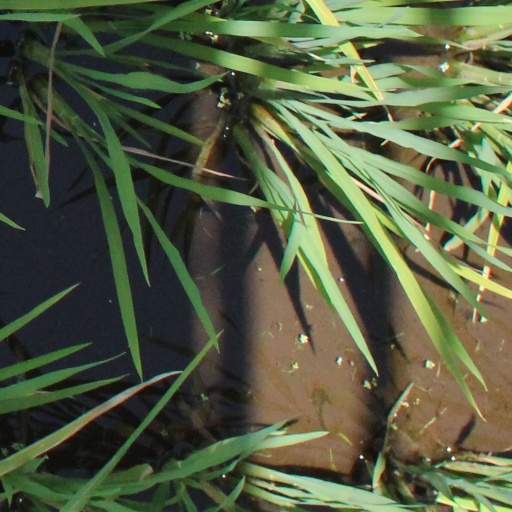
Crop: rice